Klaipėda Sea Festival

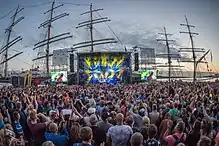
Concert of the Sea Festival in Klaipėda Cruise Ship Terminal in 2017

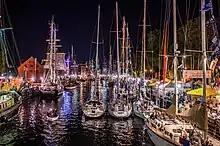
Participants' ships of the 2017 Sea Festival in Klaipėda

The Klaipėda Sea Festival has been held annually in the city of Klaipėda, Lithuania during the month of July since 1934.